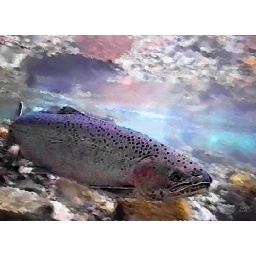
Steelhead photo taken by Jose Curtis with home made video camera pod with pan and tilt.